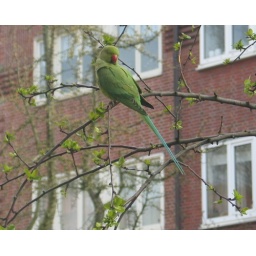
Sitting in the apple tree